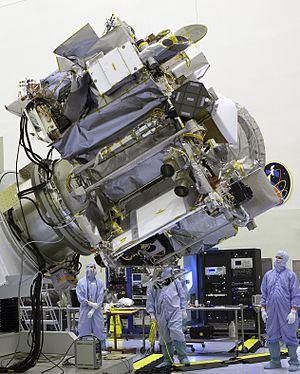
OSIRIS-REx est une mission de la NASA, qui a pour objet d'étudier l'astéroïde Bénou et de ramener un échantillon de sol sur Terre. La sonde spatiale est lancée le 8 septembre 2016 par un lanceur Atlas V 411. Bénou est un astéroïde de type Apollon dont l'orbite croise celle de la Terre.